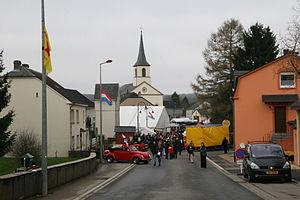
Nospelt est une section de la commune luxembourgeoise de Kehlen située dans le canton de Capellen.
Le festival Eemaischen est célébré chaque lundi de Pâques dans le village de Nospelt au sud du Luxembourg ainsi que sur la place du Marché-aux-Poissons de la ville de Luxembourg. De petits sifflets en faïence en forme d'oiseaux connus sous le nom de Péckvillchen constituent une particularité de l'événement. Traditionnellement, ils étaient échangés entre amoureux mais aujourd'hui ils sont populaires auprès de tous ceux qui participent aux célébrations.